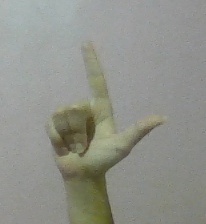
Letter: laam